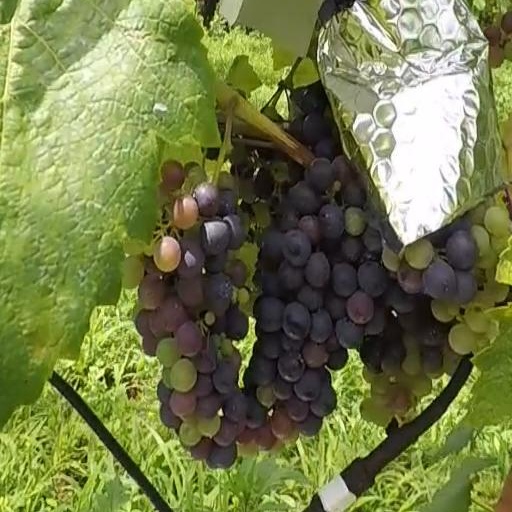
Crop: grape